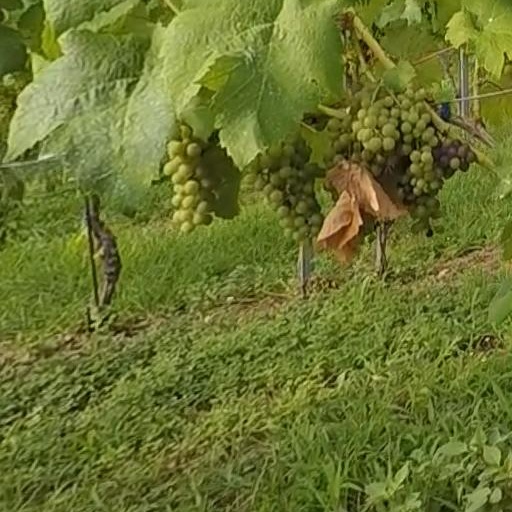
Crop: grape